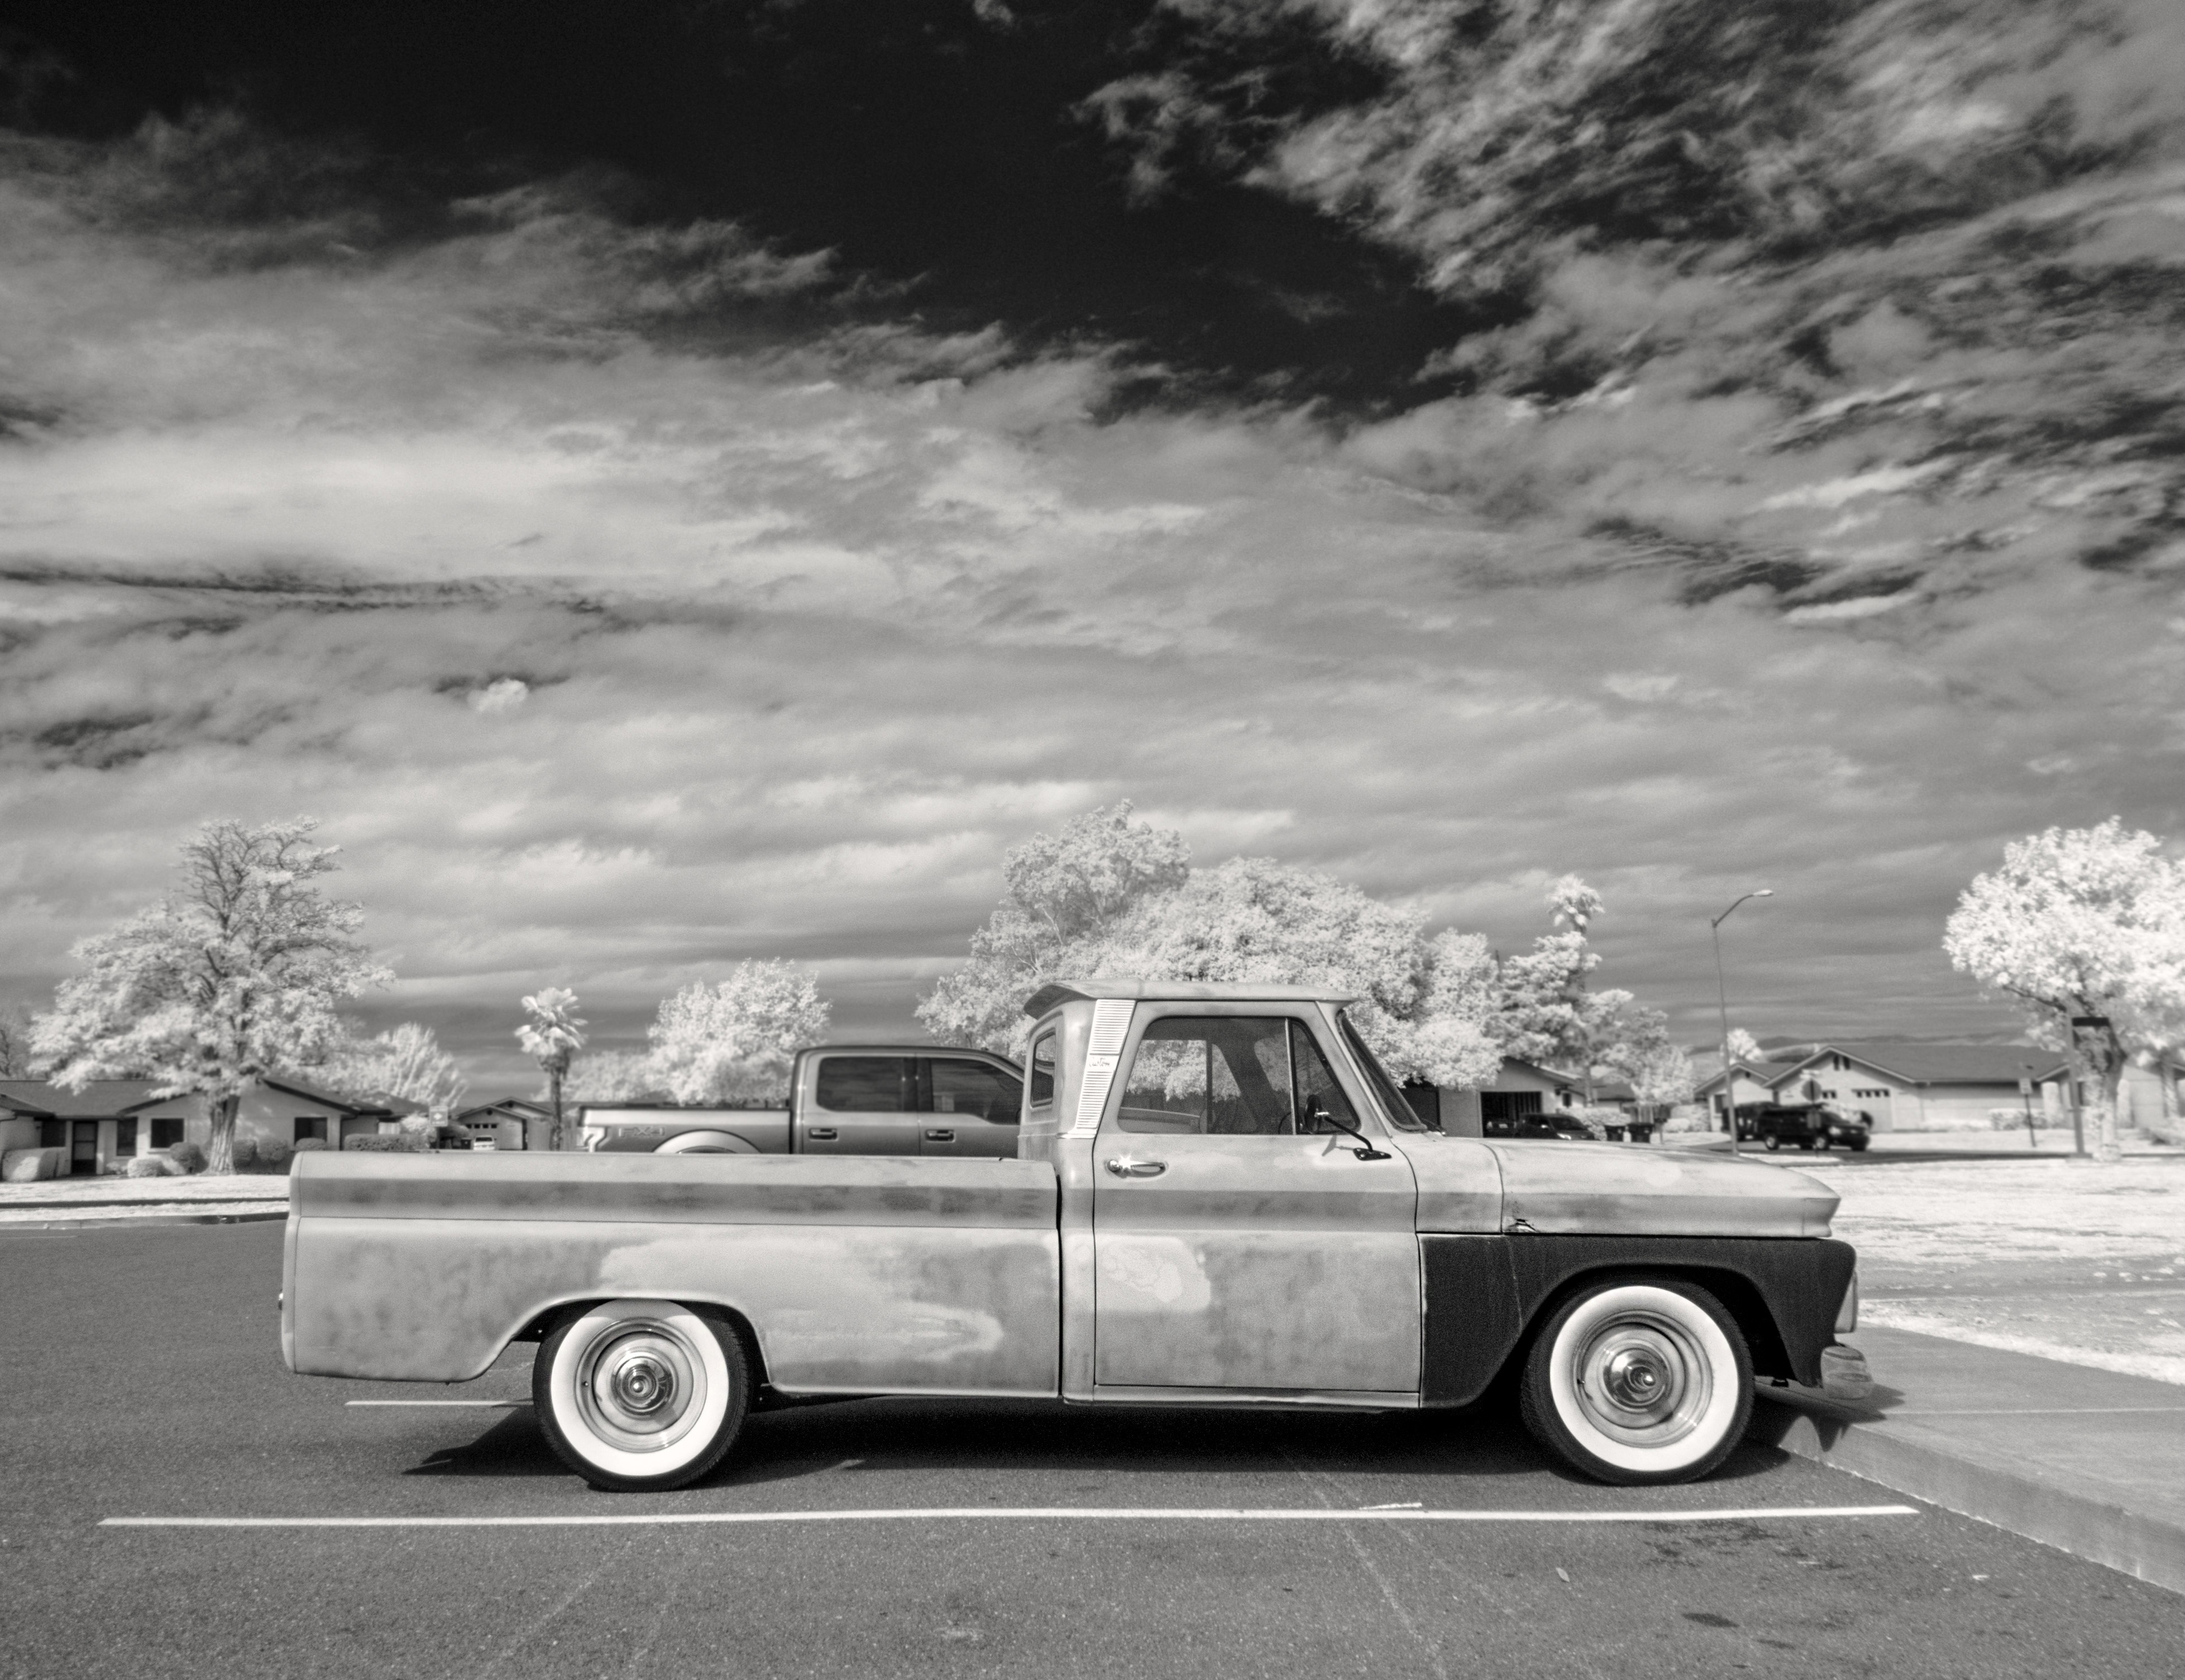
black and white, car, truck, vehicle, monochrome, motor vehicle, vintage car, 2015, clouds, classic, 365, infrared, 3652015imstillstanding, 1960s, primergrey, antique car, pickup truck, land vehicle, monochrome photography, automobile make, automotive design, luxury vehicle